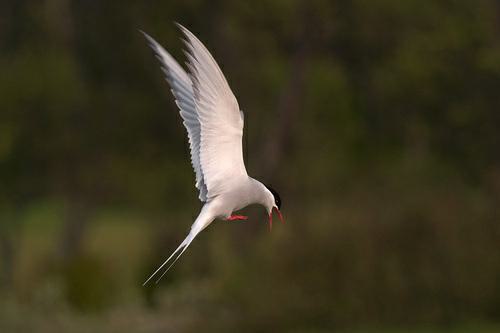
A photo of a artic tern